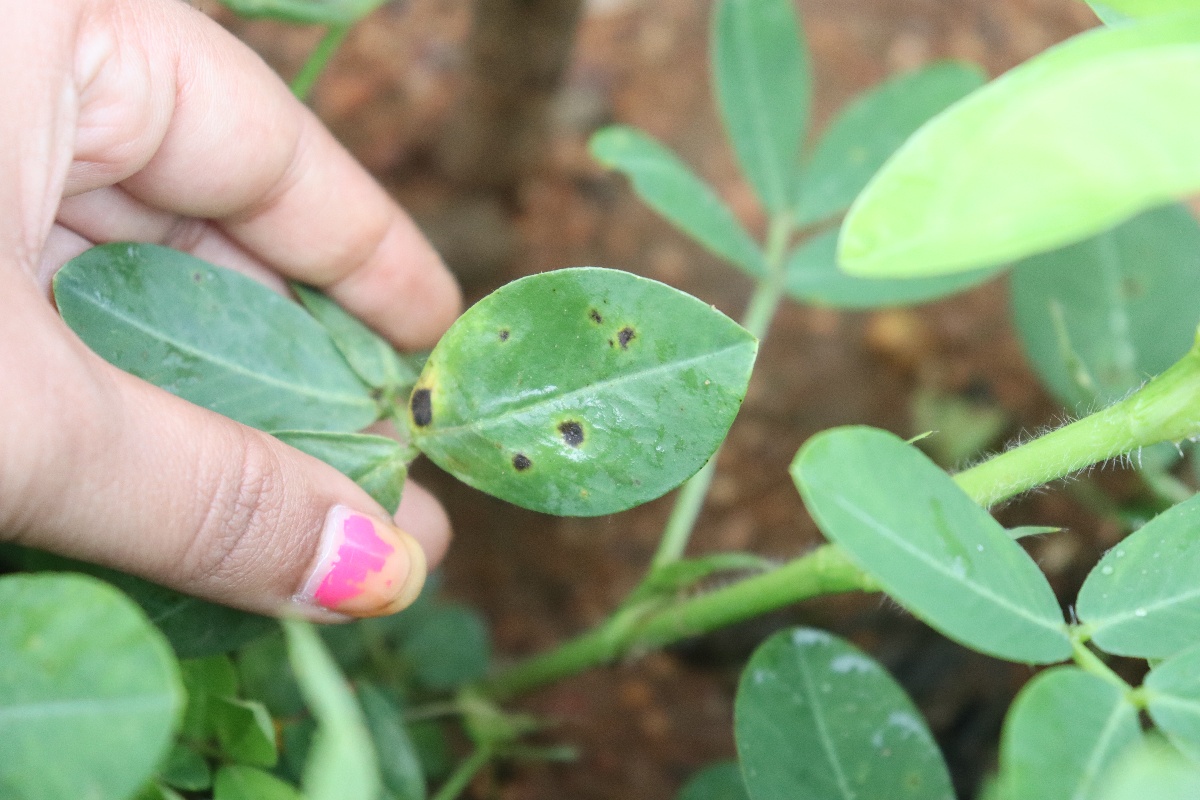
Label: early_leaf_spot